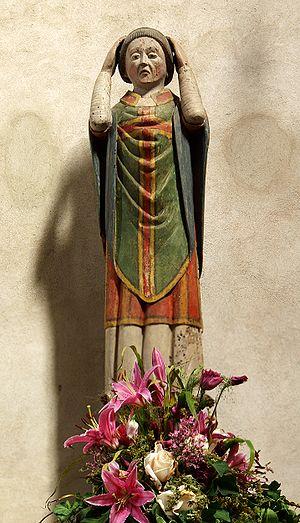
Statue de saint Élophe (Éliphe ou Alophe, en latin Eliphius) exposée dans l'église Saint-Martin de Cologne. Créée au milieu du XIIe siècle ou après.
L'église Saint-Martin, en allemand Groß St. Martin est une des douze églises romanes qui subsistent à Cologne et dont la sauvegarde est appuyée par l’association Förderverein Romanische Kirchen Köln. Elle se dresse au-dedans du périmètre de la vieille ville, quoiqu’elle se trouve aujourd’hui étroitement enserrée de maisons d’habitation et de commerce datant principalement des années 1970 et 80. Cette basilique à trois vaisseaux, au chevet en forme de trèfle, et au massif clocher de croisée doté de quatre clochetons d’angle, est parmi les monuments emblématiques les plus marquants de la ville de Cologne, contribuant à façonner la silhouette de la cité le long de la rive gauche du Rhin.
Élophe, en latin Eliphius, parfois écrit en français Éloffe, Éliphe ou plus rarement Alophe est un saint lotharingien et lorrain, éponyme du village de Saint-Élophe où ce diacre aurait été enseveli, après avoir subi le martyre de la décapitation sur les bords du Vair le 16 octobre 362 à Solimariaca. La chapelle sainte Epaïotte préserve sa mémoire, alors que cette chapelle était dédiée à l'origine à sainte Libaire, sœur d'Elophe. Élophe est qualifié de « Saint Denis des Lorrains ».